Mark Robinson (footballer, born 1981)

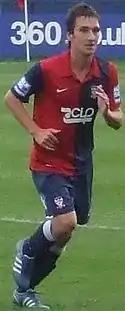
Robinson playing for York City in 2008

On 25 January 2007 he joined Torquay United on a free transfer on a contract until the end of the season, making his debut in the 4–1 win at home to Grimsby Town on 26 January 2007, Torquay's first win in 20 league games. He remained a regular until the end of the season as Torquay were relegated to the Conference Premier. In May 2007 his contract was not renewed, although he was invited back to the club for pre-season training.